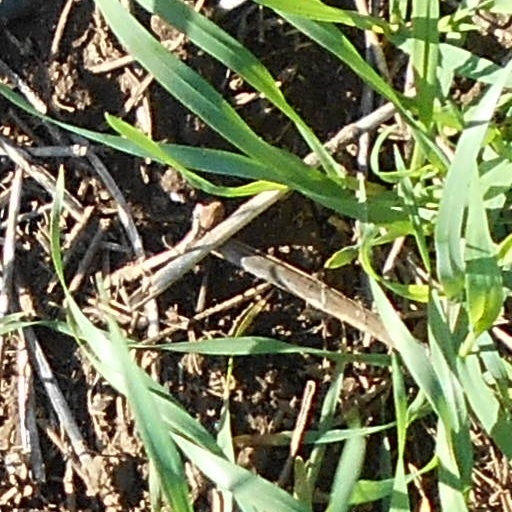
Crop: wheat